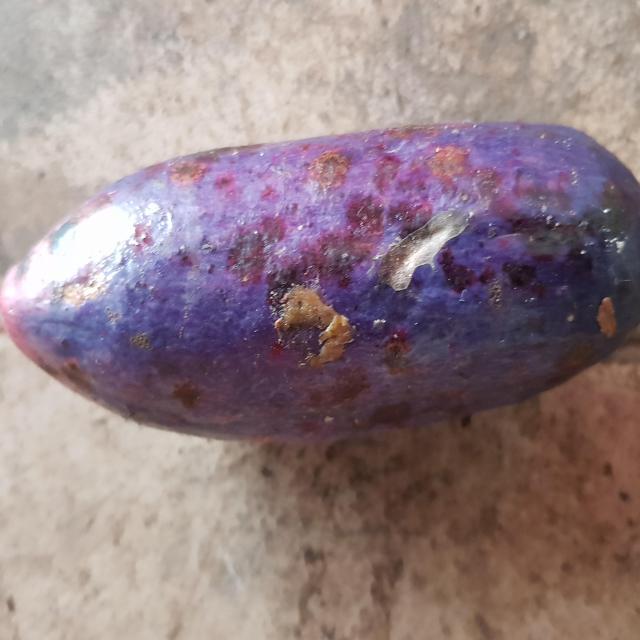
Plum grade: spotted